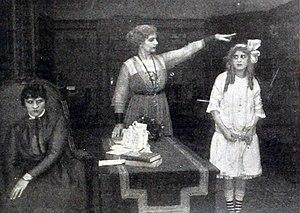
Ella Hall est une actrice américaine du cinéma muet américain née à New York le 17 mars 1896 et décédée à Los Angeles le 3 septembre 1982.